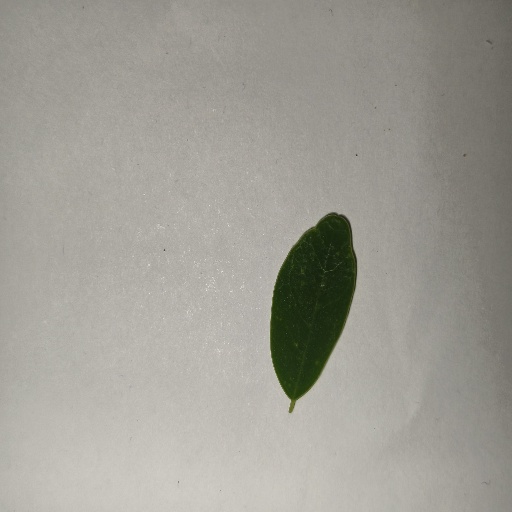
Species: Sojina
Leaf condition: Healthy Leaf